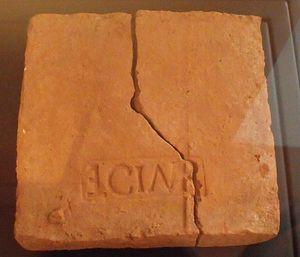
Brique utilisée dans les fortifications du bas empire d'Epomanduodurum, issus des fouilles de Mandeure-Mathay, Musée de Montbéliard Estampille de la légion I Martia
Epomanduodurum était une agglomération secondaire gallo-romaine, qui correspond aujourd'hui à la ville de Mandeure. À l'époque romaine, Epomanduodurum était un des centres urbains majeurs de la Germanie Supérieure. Bâtie sur un croisement de routes, la ville connait son apogée au Iᵉʳ siècle. Les vestiges de cette époque, dont le plus visible est le théâtre antique, témoignent de l'importance et de la complexité du site antique.